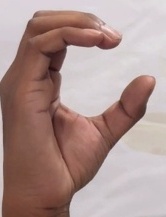
ASL sign: C